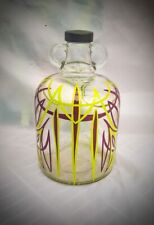
Label: glass